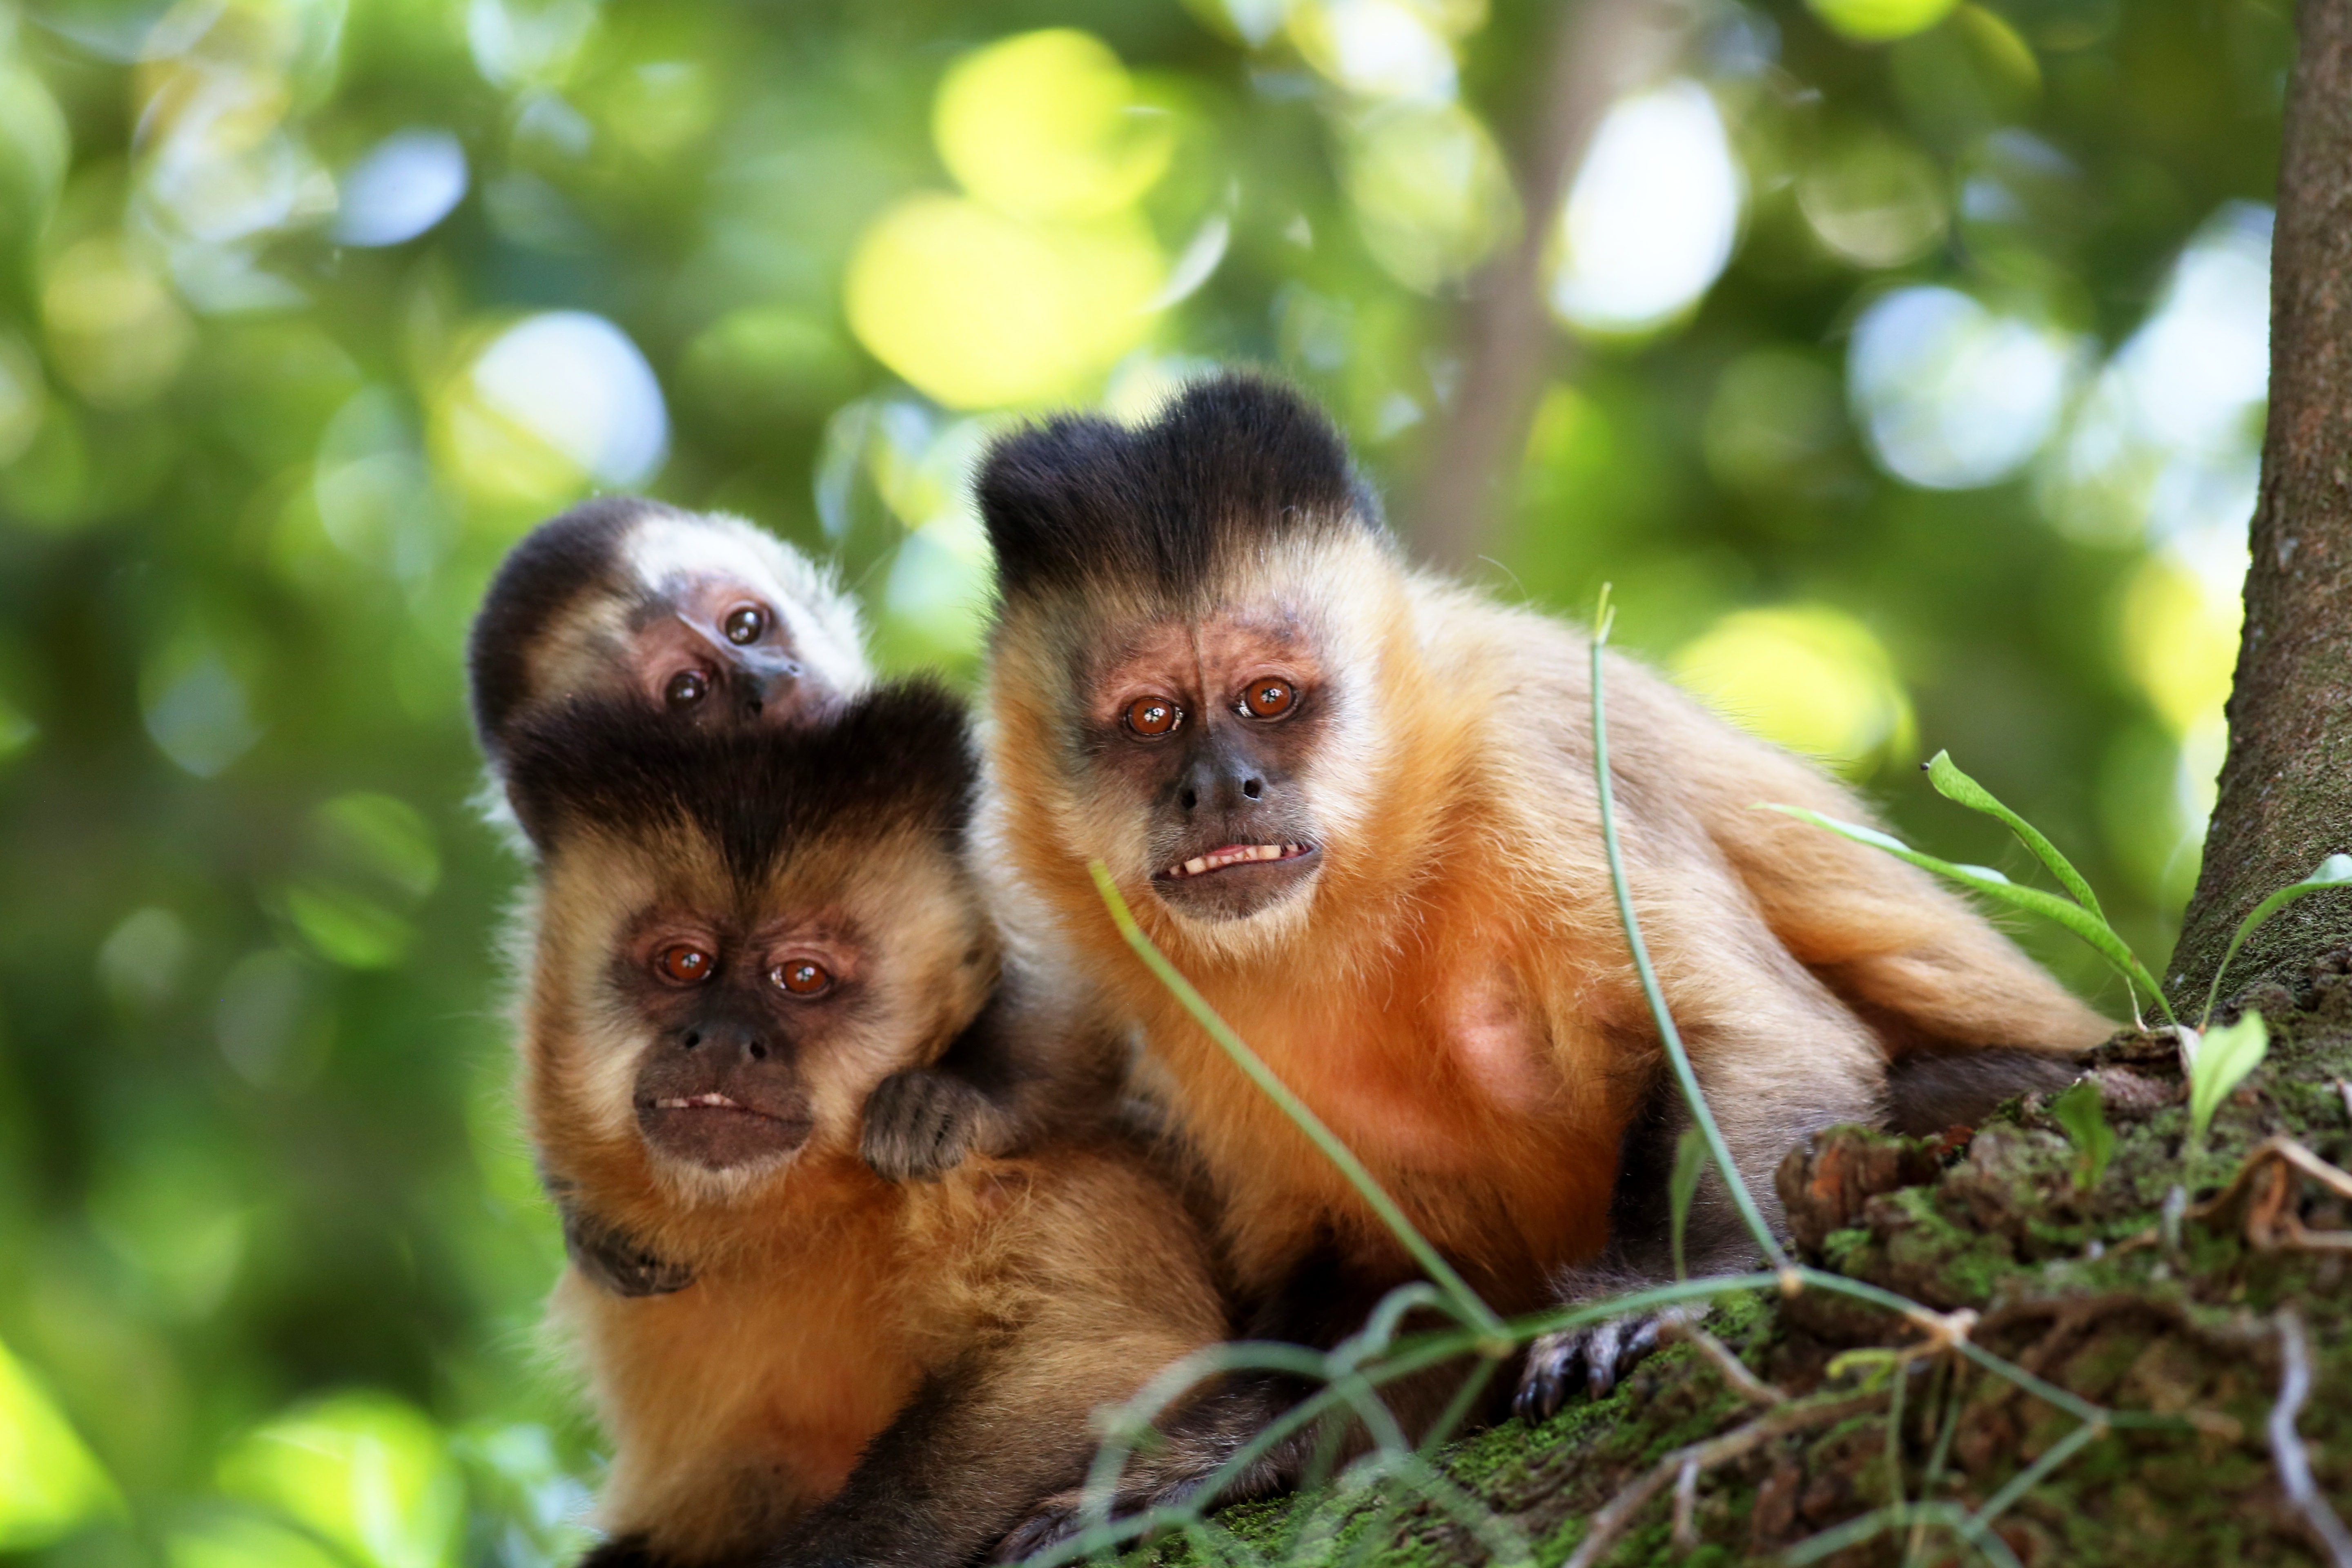
wildlife, natural, mammal, nail, fauna, primate, squirrel monkey, family, vertebrate, habitat, monkeys, primates, macaque, capuchin monkey, new world monkey, tufted capuchin, white headed capuchin